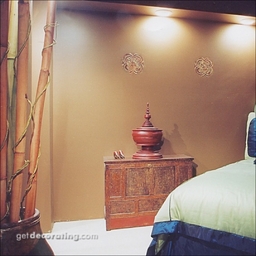
Room type: bedroom